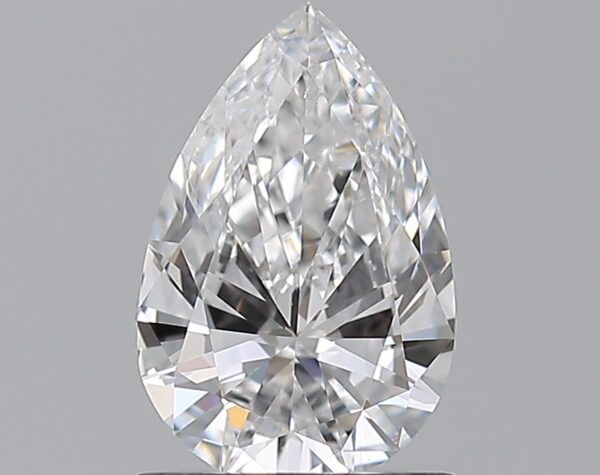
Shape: pear
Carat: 0.8
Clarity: VS1
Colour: D
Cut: EX
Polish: EX
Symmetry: VG
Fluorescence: ST
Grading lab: GIA
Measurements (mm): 8.31 x 5.4 x 3.04